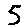
Label: 5